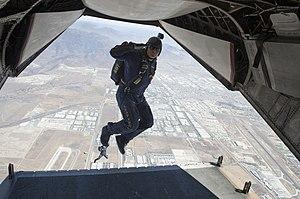
GoPro, anciennement Woodman Labs, est une entreprise fondée en 2002 et basée à San Mateo en Californie. Elle commercialise des caméras d'action depuis 2004 sous le nom HERO ainsi que des drones. Son fondateur est Nick Woodman.
Une caméra d'action, aussi appelée « caméra sportive » ou « caméra embarquée », est une caméra numérique utilisée pour filmer tout en étant immergé dans l'action. Les caméras d'action sont habituellement compactes, robustes et résistantes à l'eau, voire totalement étanches. Elles sont le plus souvent dotées d'un objectif de type grand angle permettant de capter un maximum de l'action en cours